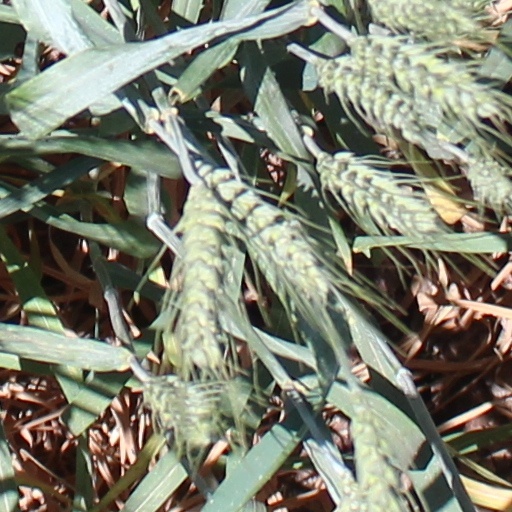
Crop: wheat